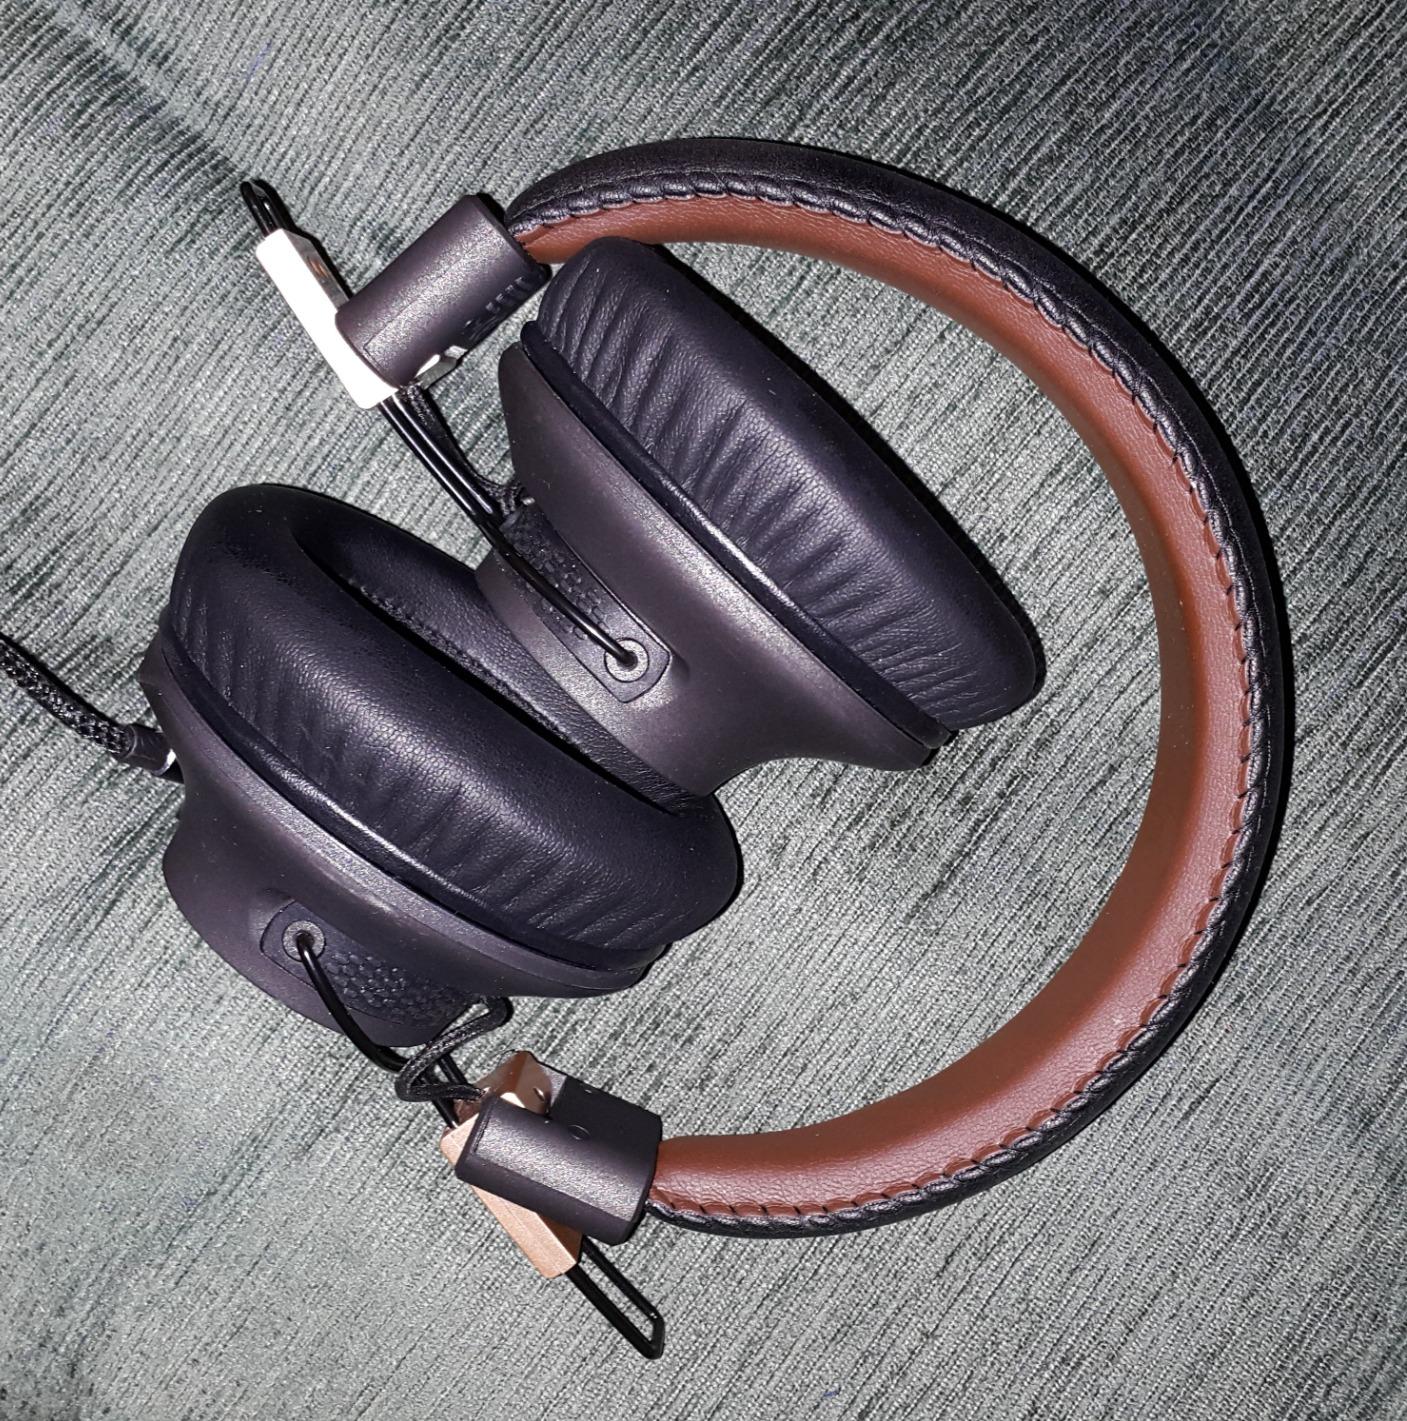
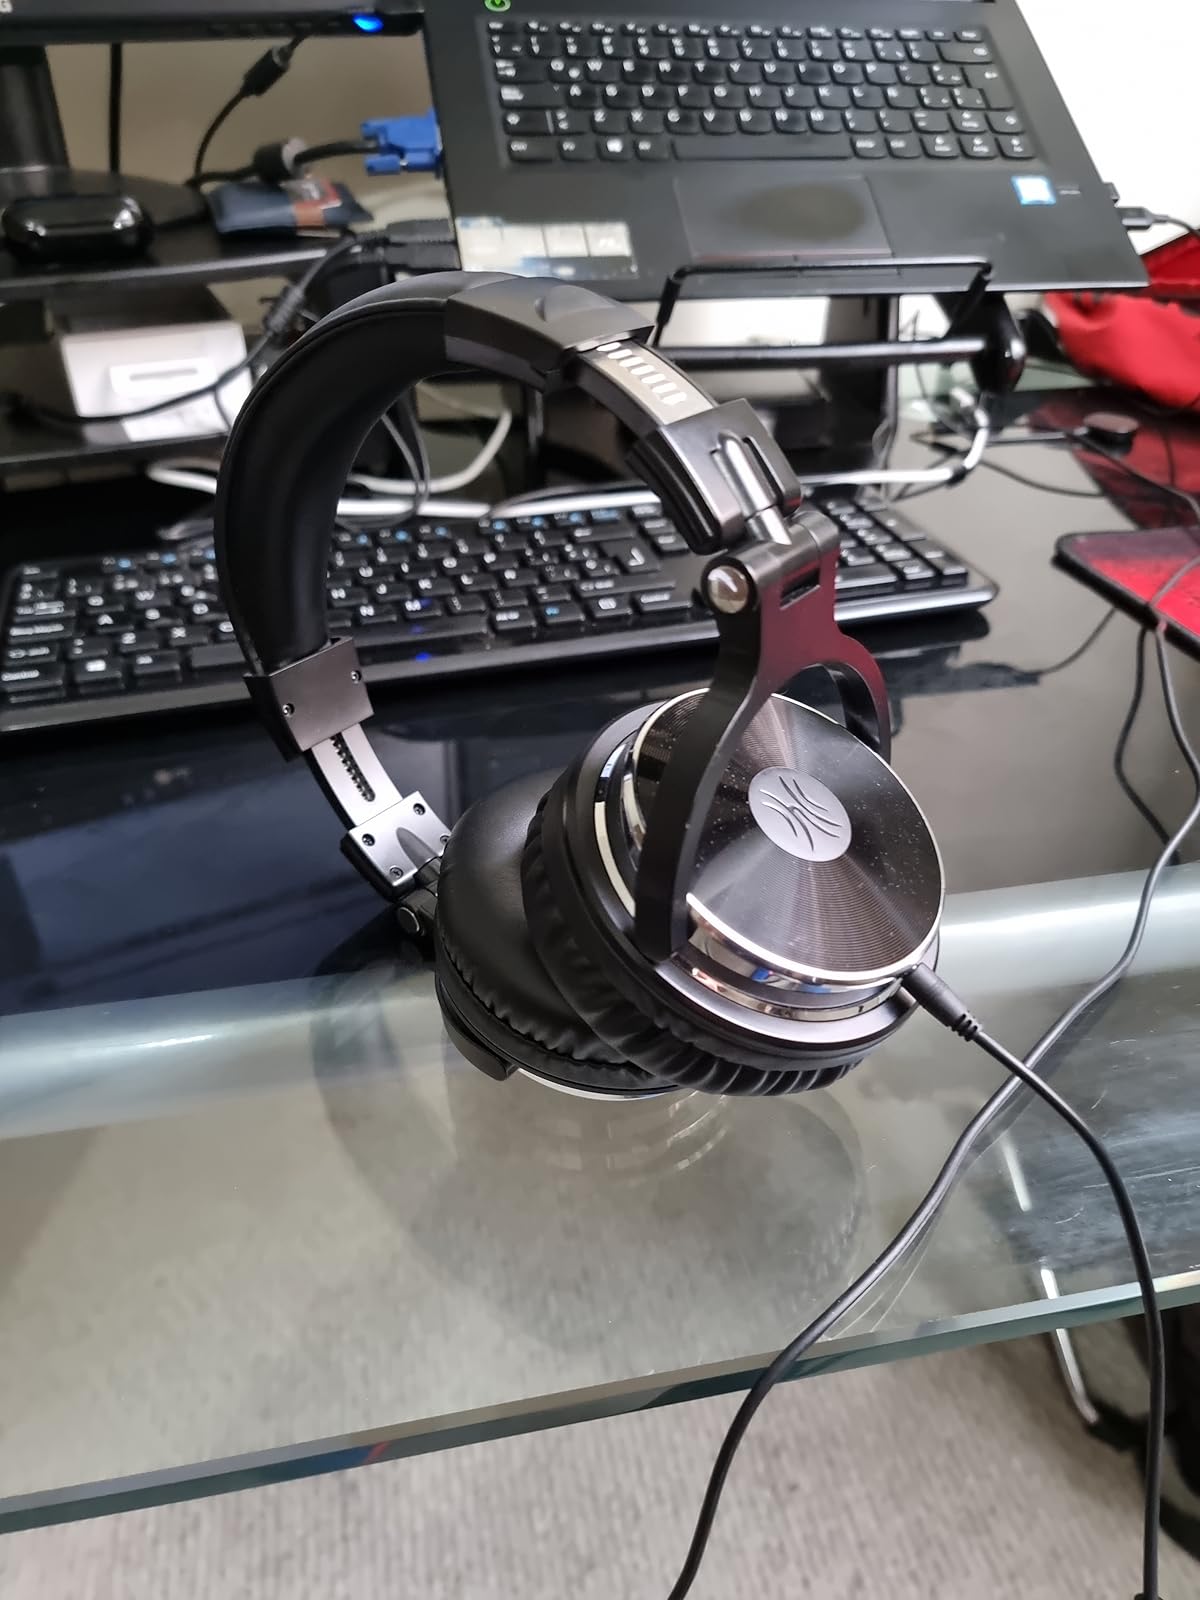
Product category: headphones
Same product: no